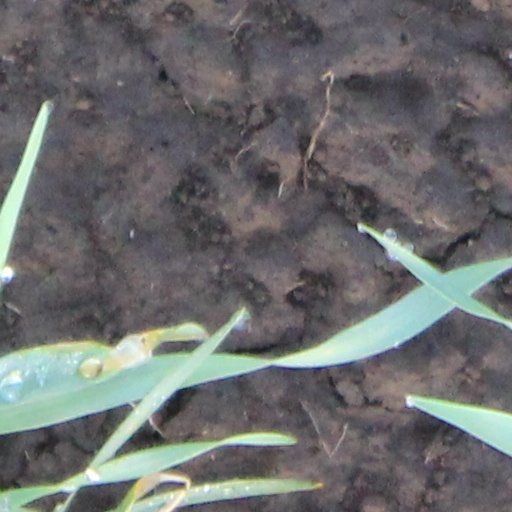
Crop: wheat